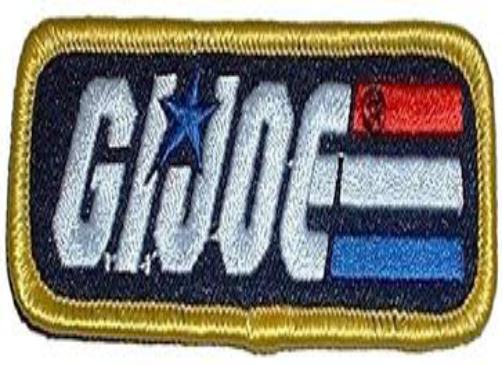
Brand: g.i. joe
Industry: Leisure